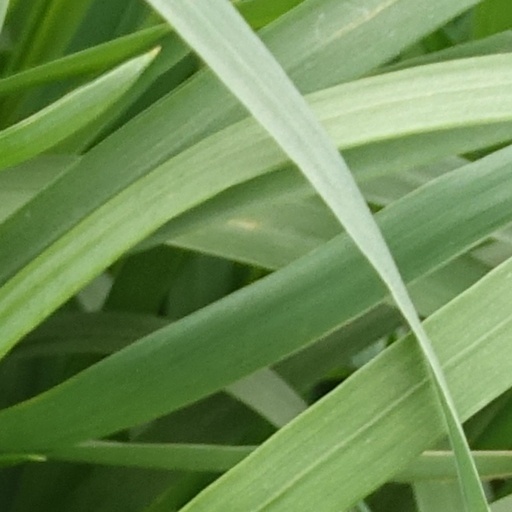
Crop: wheat